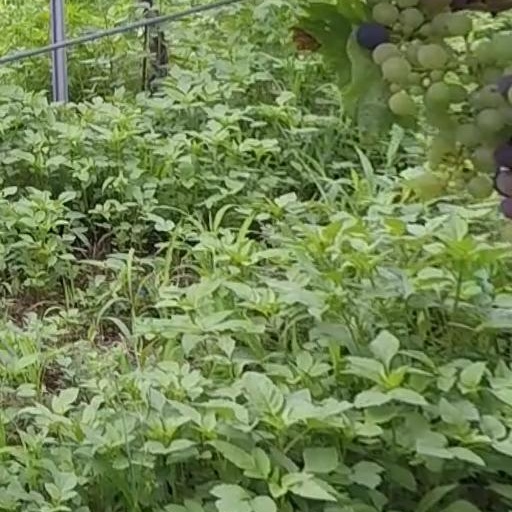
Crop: grape